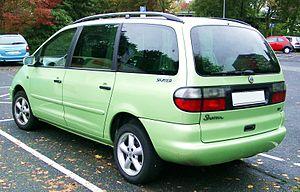
Le Volkswagen Sharan est un véhicule automobile monospace du constructeur allemand Volkswagen.